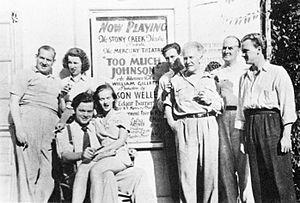
Too Much Johnson est un film muet américain réalisé par Orson Welles, sorti en 1938.